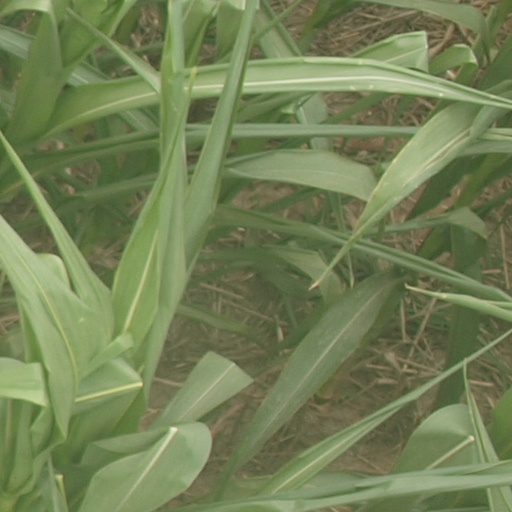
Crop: maize; corn